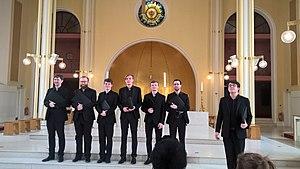
L'ensemble vocal The Gesualdo Six le 7 avril 2018 lors du concert de lancement de leur premier CD. Eglise St Peter, Eaton Square, Londres
The Gesualdo Six est un ensemble vocal britannique créé en 2014 et dirigé par Owain Park.